Tomasz Cywka

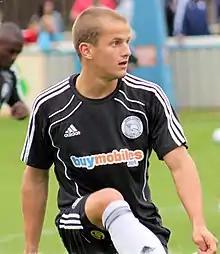
Cywka training with Derby County in 2011

Tomasz Wojciech Cywka (born 27 June 1988) is a Polish professional footballer who plays mainly as a defensive midfielder for III liga club Polonia Środa Wielkopolska.